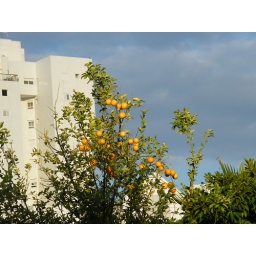
orange tree in ashdod israel ezor youd